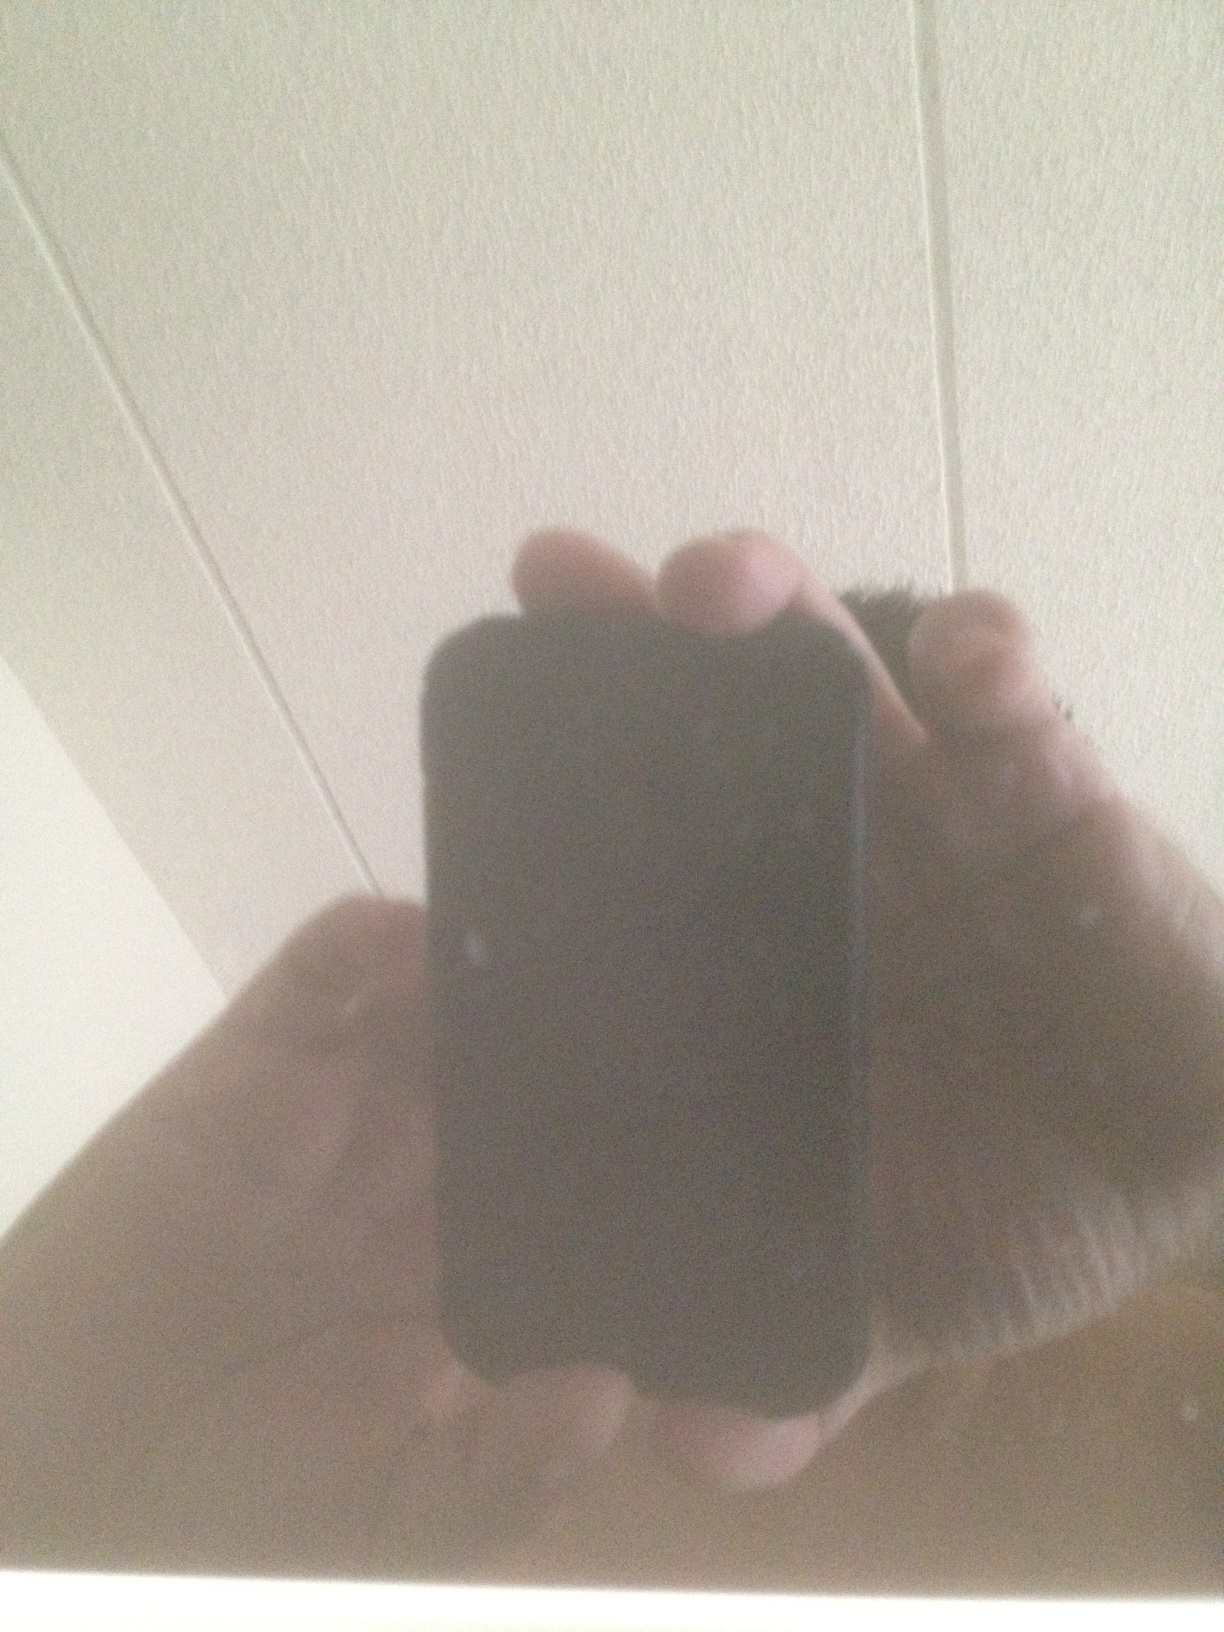Question: What does the screen say?
Answer: unanswerable